Politics of Nigeria

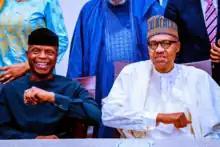
Former vice President Yemi Osinbajo and former President Buhari

The president is elected through universal suffrage which is regarded as more than a privilege extended by the state to its citizenry, and it is rather thought of as an inalienable right that inheres to every adult citizen by virtue of citizenship. In democracies it is the primary means of ensuring that governments are responsible to the governed. The president is head of both the state and government, and heads the cabinet of Nigeria, the Federal Executive Council. The constitution also sanctions the president's status as commander-in-chief of the armed forces in Section 130. The constitution of 1999 vests all the executive powers of the federation in the person of the president which can be exercised directly by him or his vice president or members of his cabinet. Section 5(1)(b) provides that the executive powers of the president extends to the maintenance of the provisions of the constitution, acts of the national assembly and on items on which the national assembly has power for the time being to make law. The president is elected to see that the Nigerian Constitution is enacted and that the legislation is applied to the people. The elected president is also in charge of the nation's armed forces and can serve no more than two four-year elected terms. The current president of Nigeria is Bola Tinubu, who was elected in 2023, and the current vice president is Kashim Shettima.